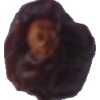
Label: dates